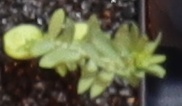
Label: Flax